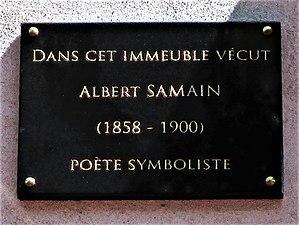
PLAQUE COMMEMORATIVE APPOSEE 16, RUE SAINT-MARTIN, À PARIS, PAR CHRISTOPHE CARRÈRE.
Albert Samain, né le 3 avril 1858 à Lille et mort le 18 août 1900 à Magny-les-Hameaux, est un poète symboliste français.
La rue Saint-Martin est une voie située dans les 3ᵉ et 4ᵉ arrondissements de Paris.